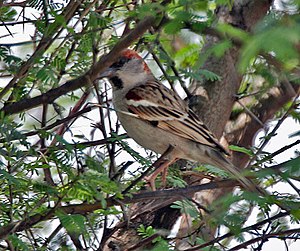
Indusspurv
Indusspurv er en fugleart, der lever i Pakistan og nabolande.